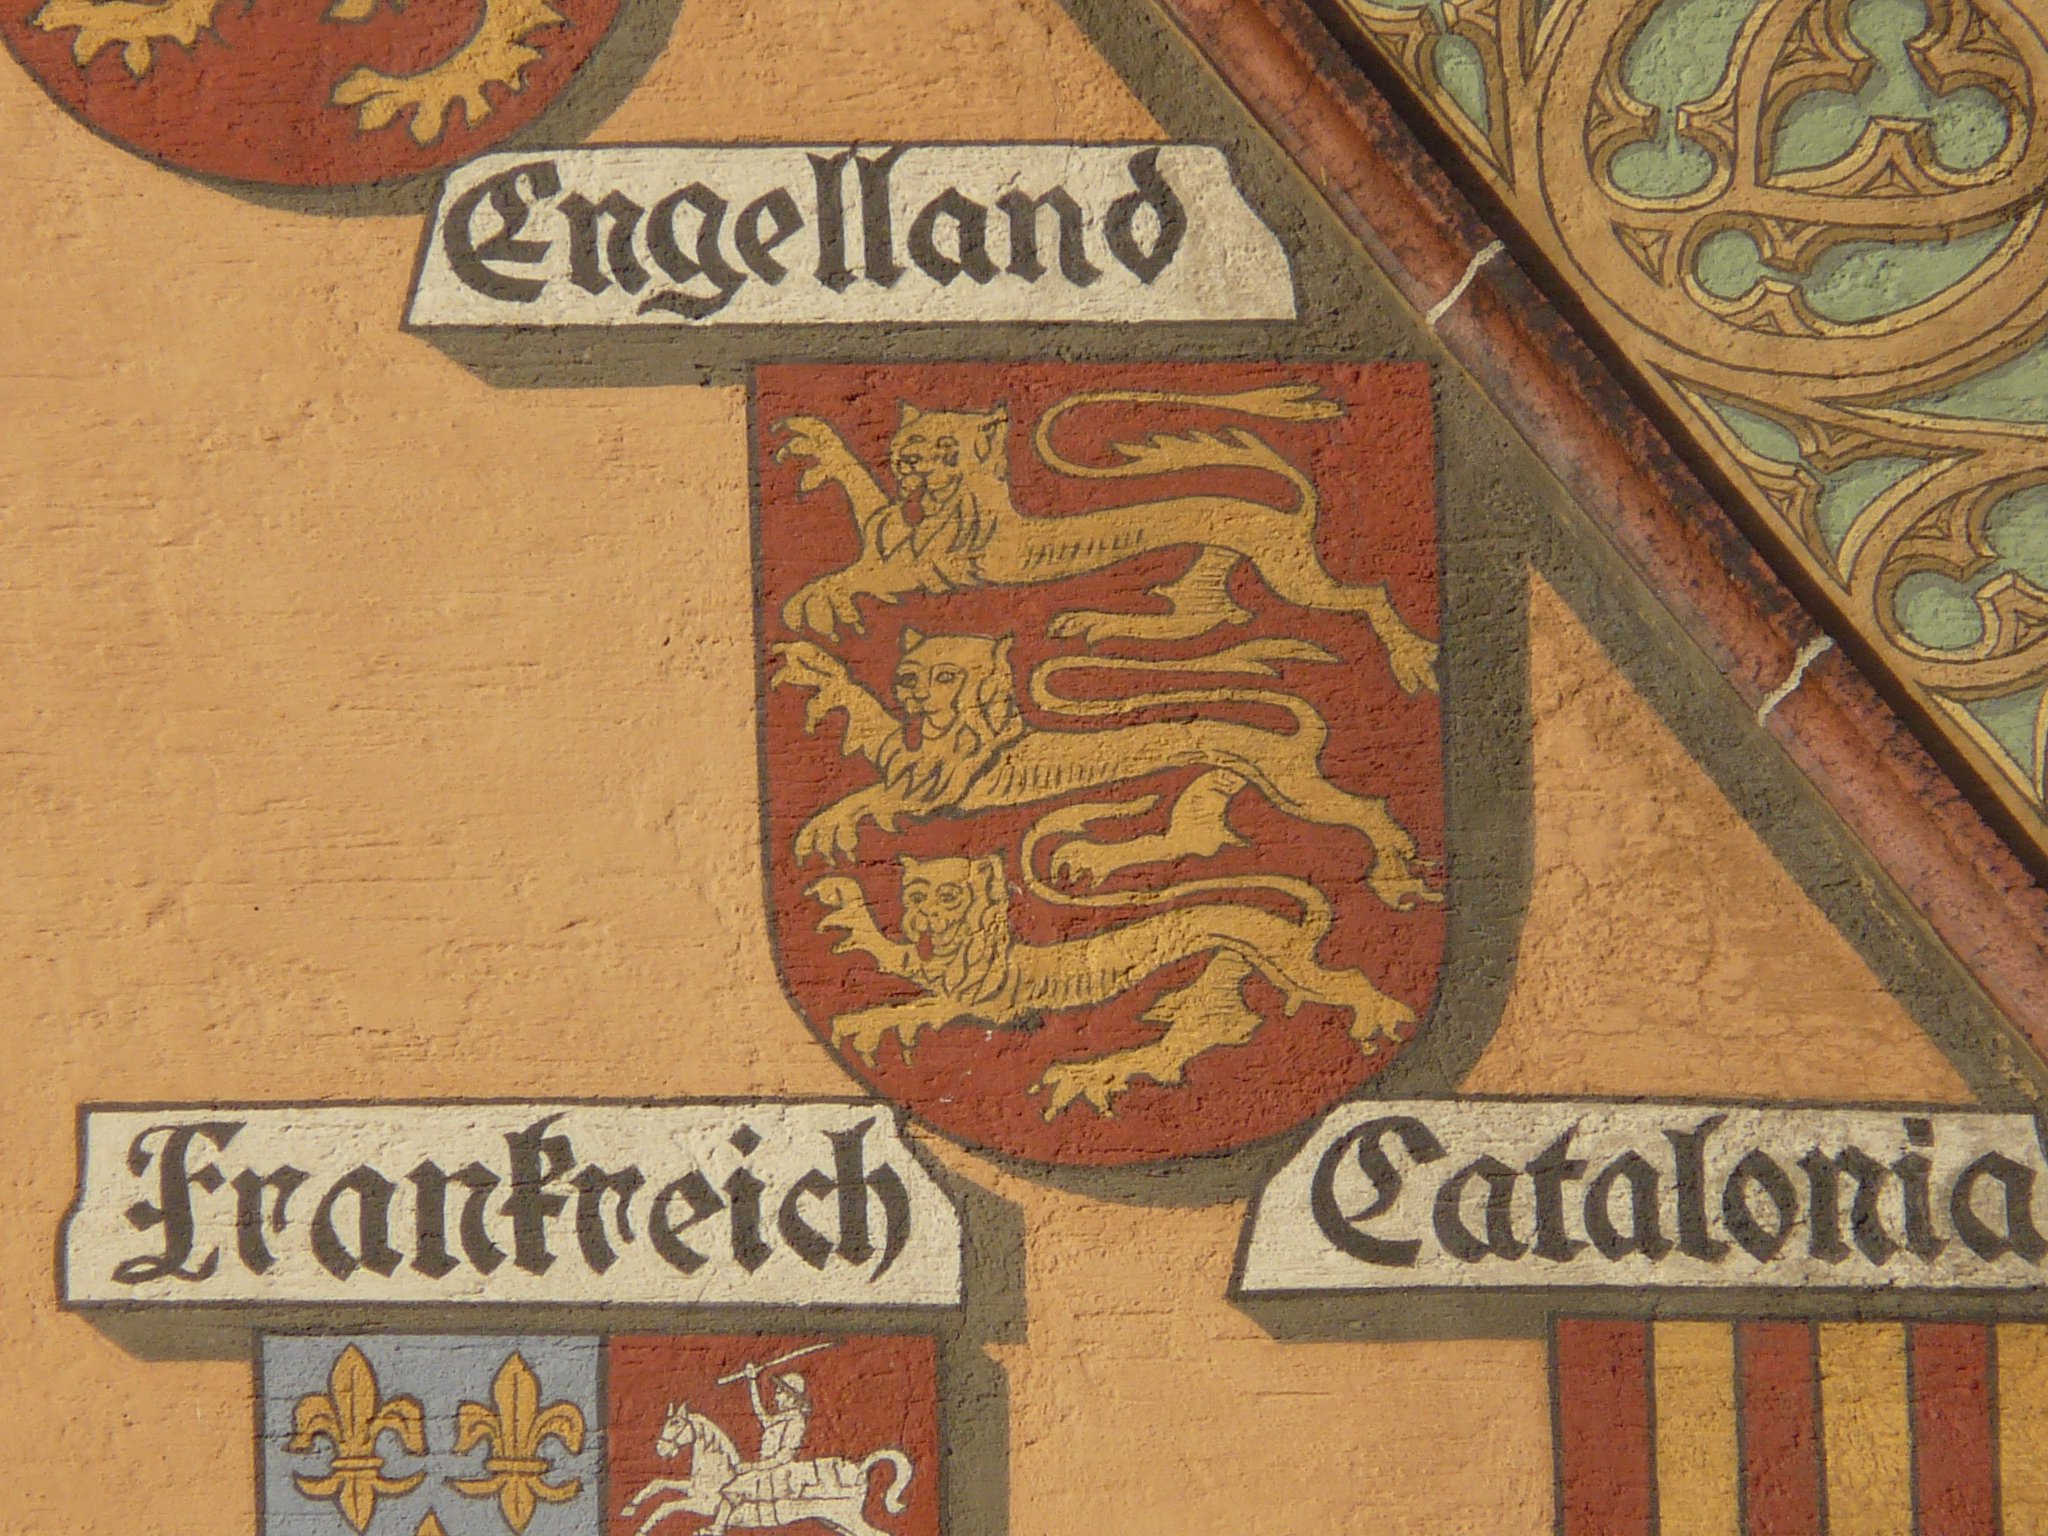
number, building, pattern, facade, label, font, art, pinnacle, shape, ulm, town hall, coat of arms, flooring, engelland